Haiti Partnership

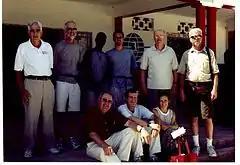
2003 Haiti Partnership team at Jeremie Airport

The Haiti Partnership is a group of Methodist volunteer missionaries from the New York and Pennsylvania region. Founded in 1995, the partnership has conducted numerous missions in remote Haitian villages and towns, including: Bainet, Hermitage, Bois Neuf Malor, Jeremie, Golbotine, and others. A mission consists of up to fourteen volunteers traveling by plane to Port-au-Prince making a brief stop at a VIM (United Methodist Volunteers in Mission) guest house. A typical team travels with up to twenty- two or more containers; of which contain tools, food, toys, hygiene equipment, as well as various medical supplies.